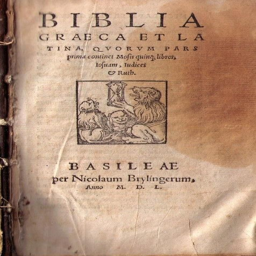
image result for books from the 1700s